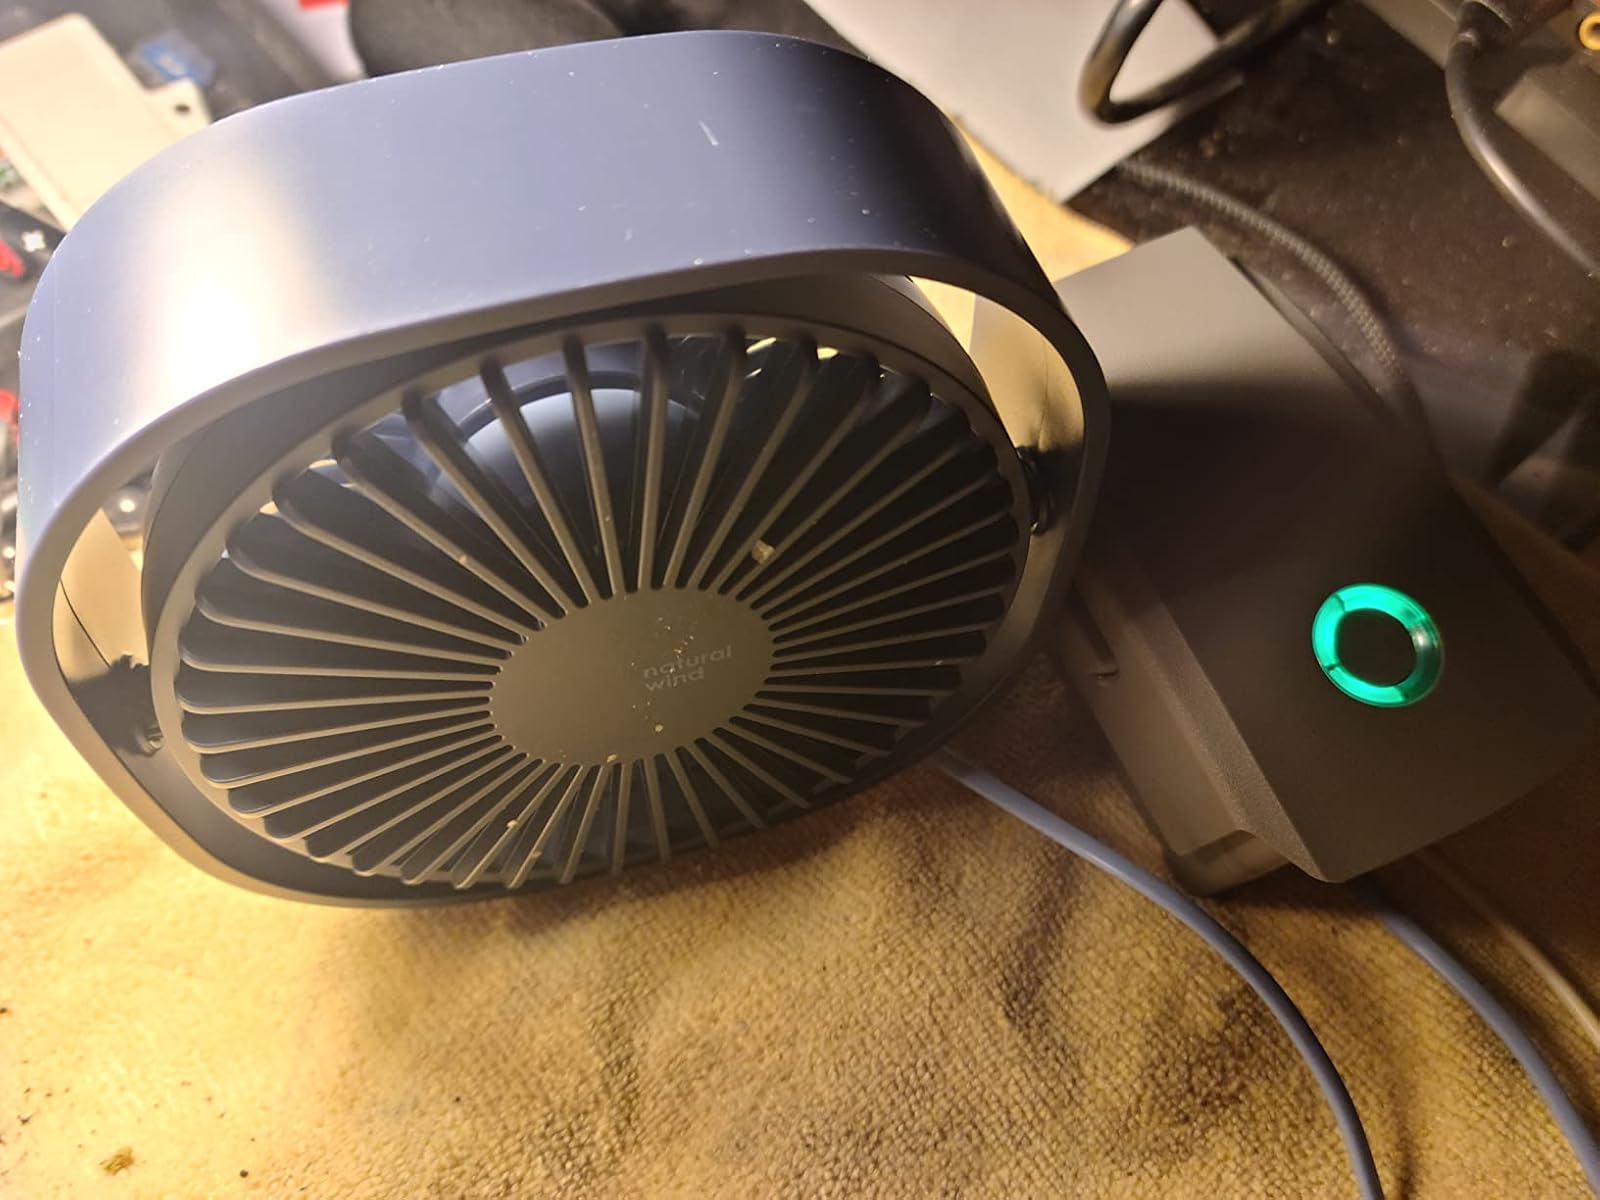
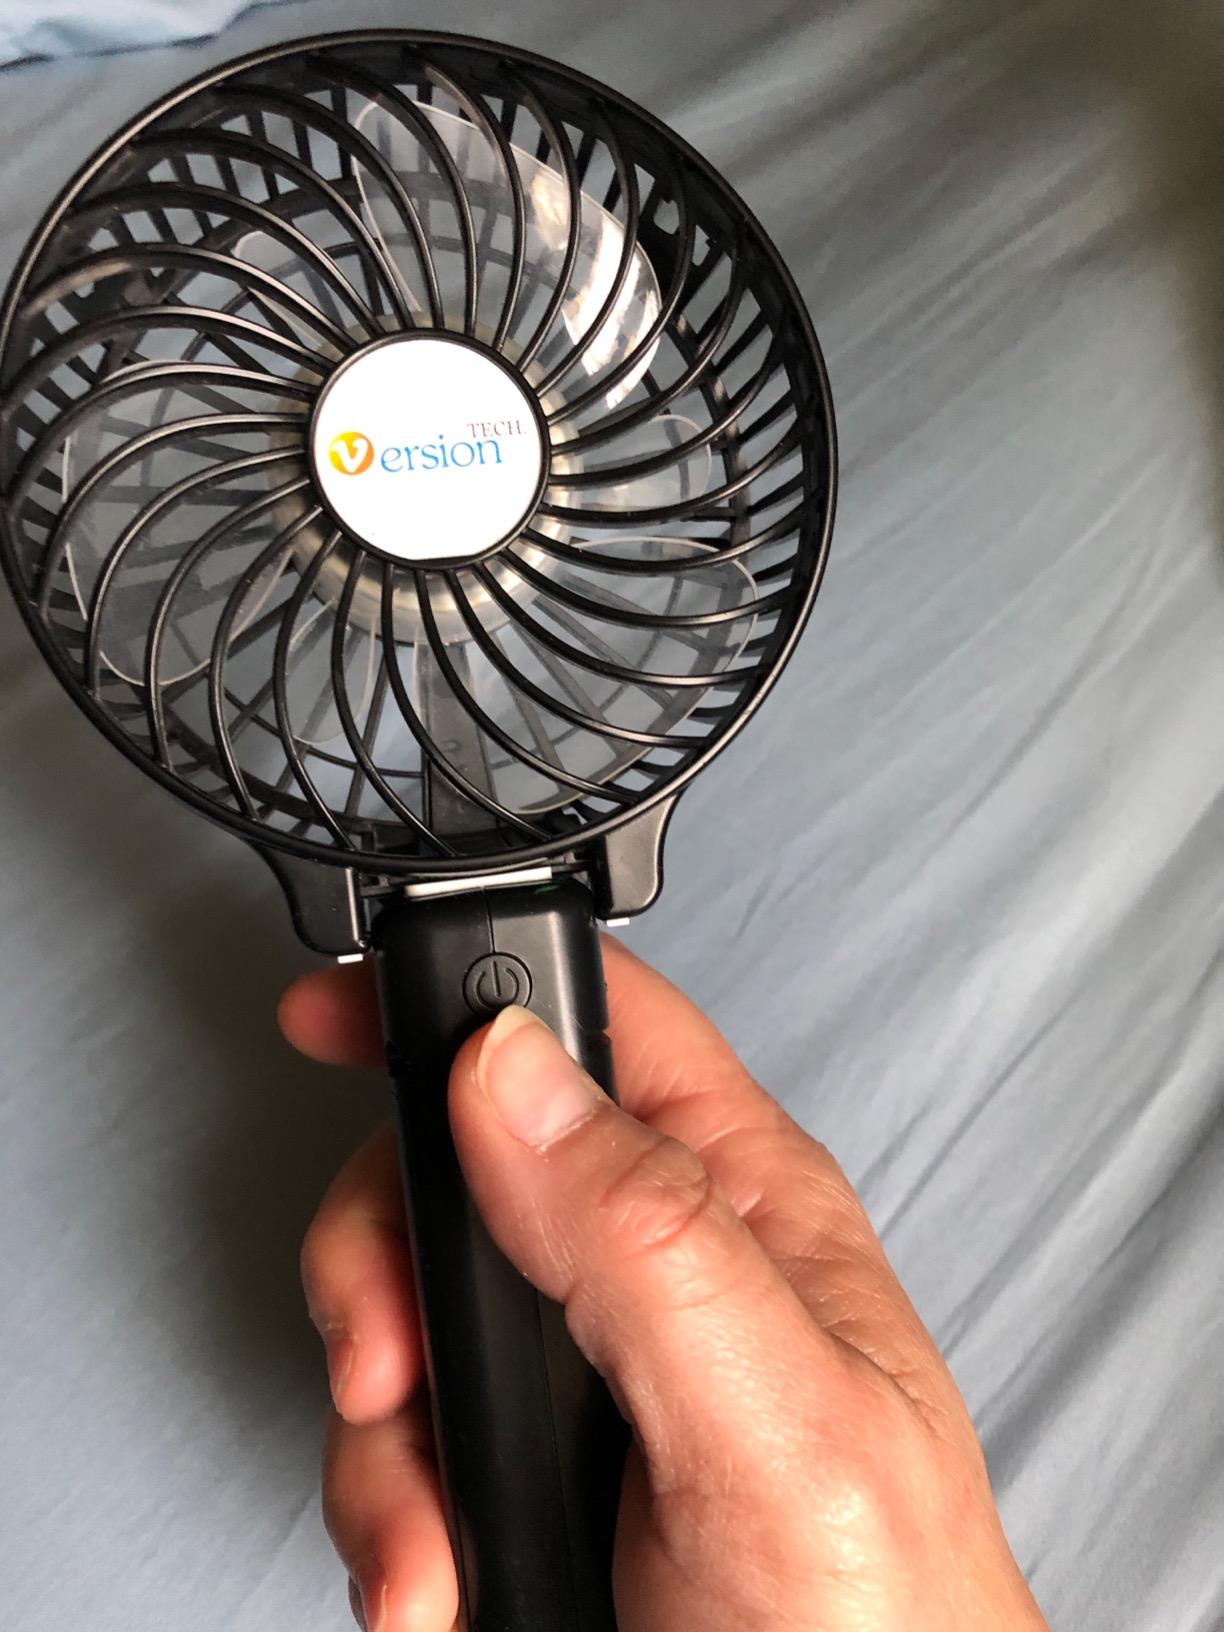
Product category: fan
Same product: no